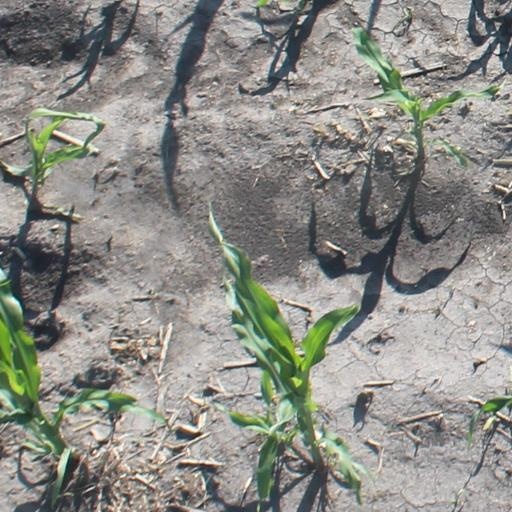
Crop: maize; corn